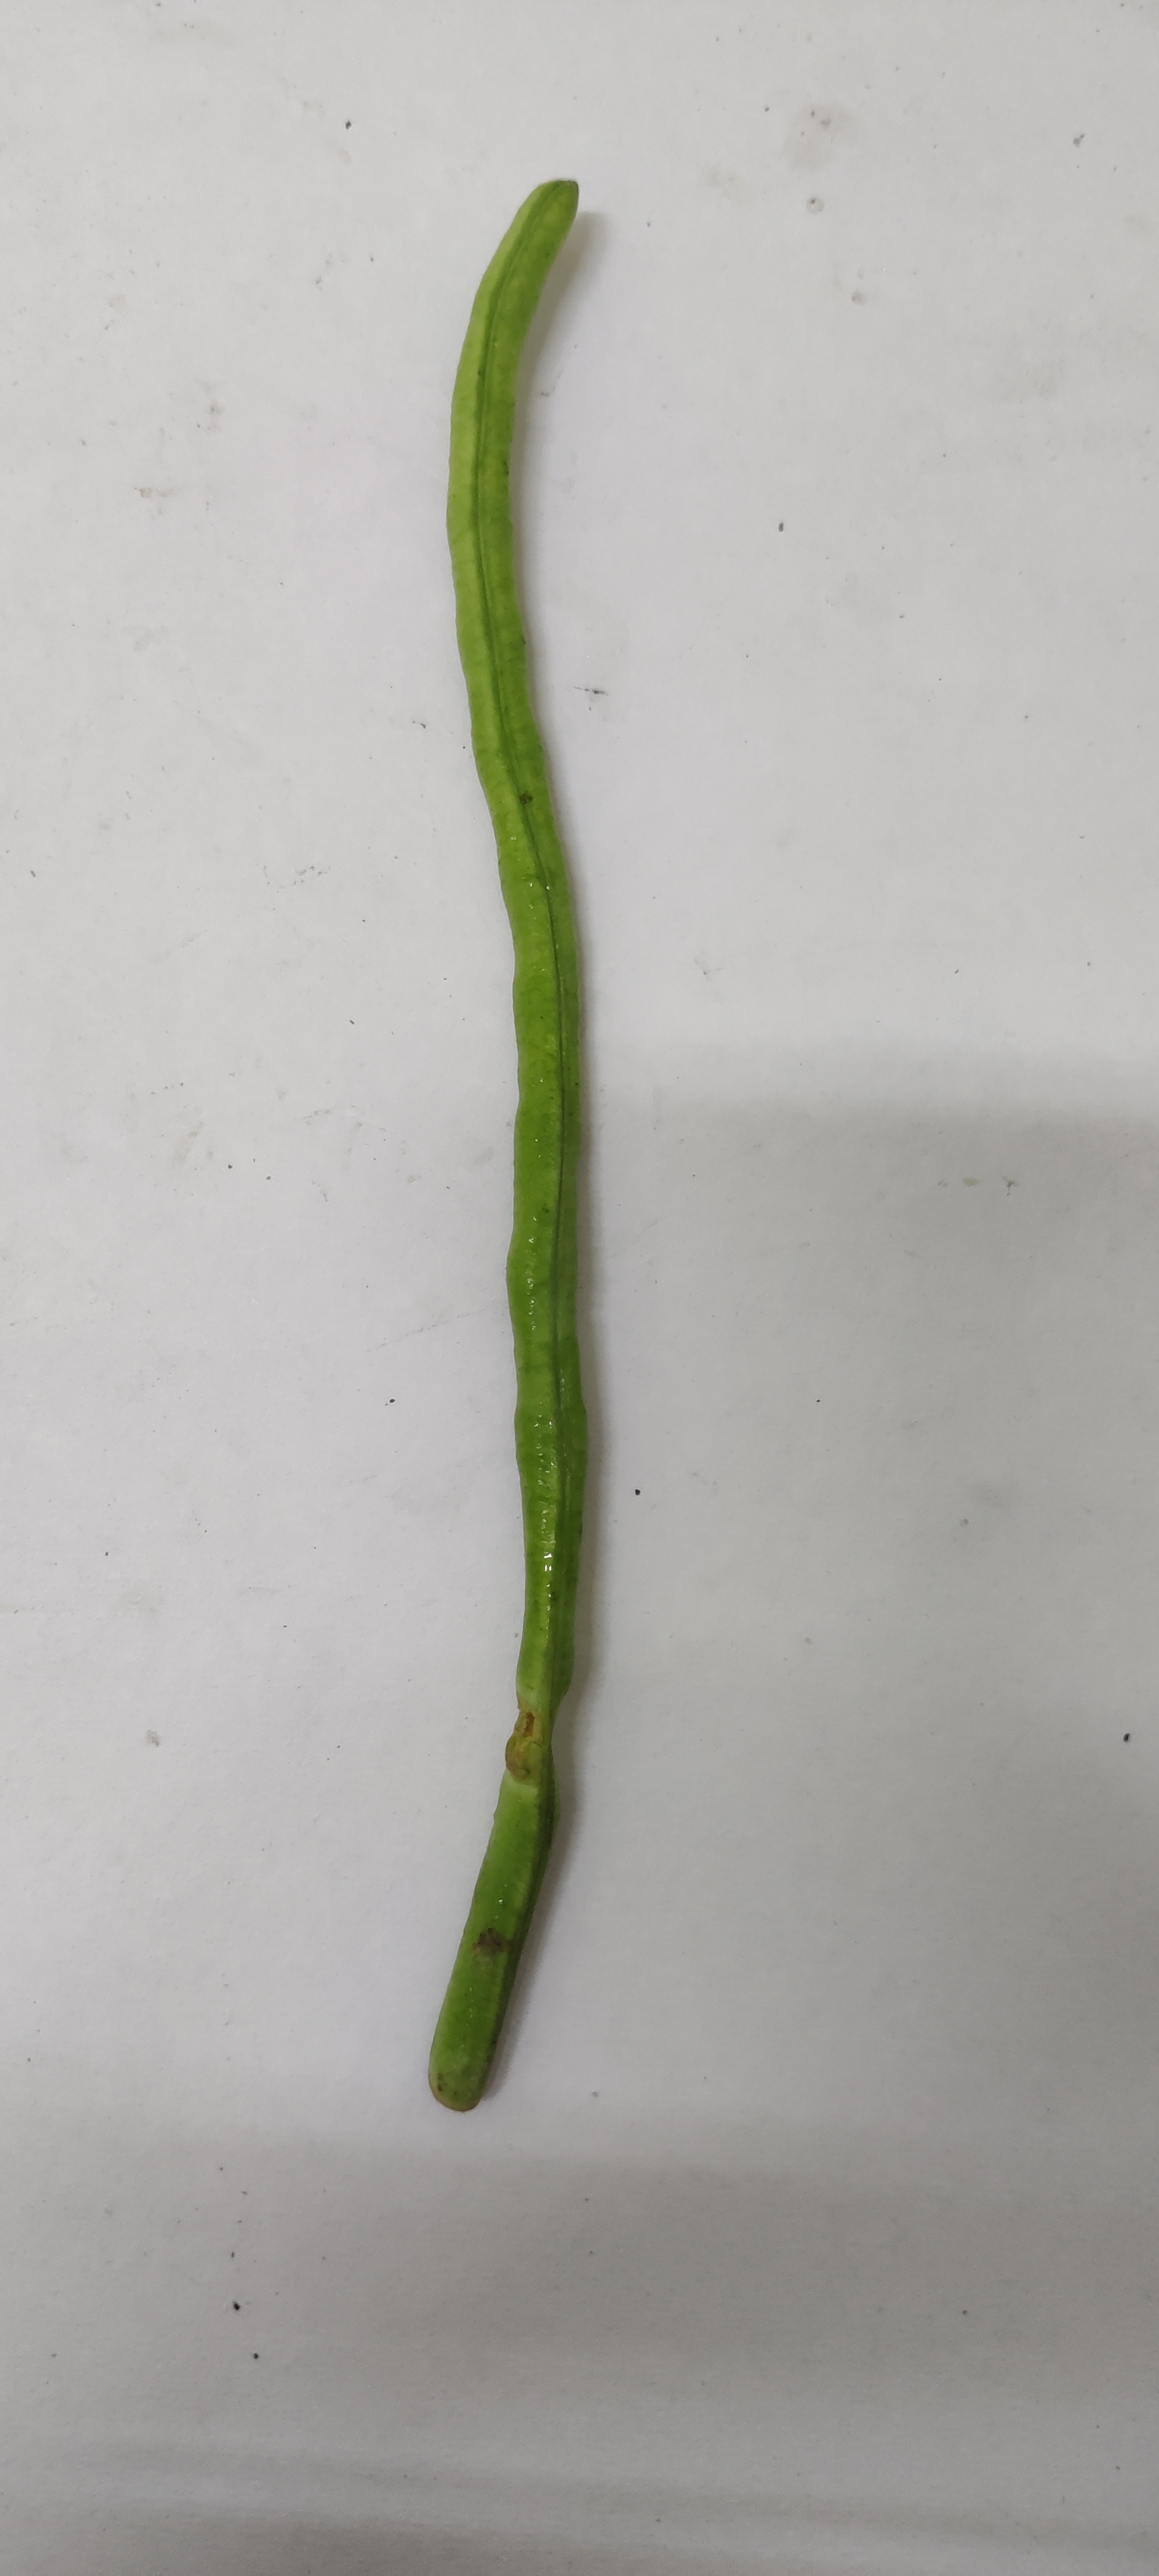
Crop: Cowpea
Condition: Fresh